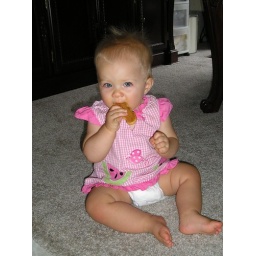
2005 - elle in pink dress